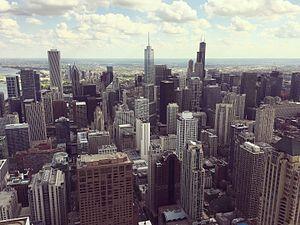
« Main Street America », ou « Grande Rue américaine », est une expression qui désigne l'espace transfrontalier mégalopolitain qui s'étend des rives occidentales du lac Michigan aux États-Unis jusqu'à l'estuaire du Saint-Laurent au Canada.
Chicago /ʃi.ka.ɡo/ est la troisième ville des États-Unis par sa population et est située dans le Nord-Est de l'État de l'Illinois. C'est la plus grande ville de la région du Midwest, dont elle forme le principal centre économique et culturel. Chicago se trouve sur la rive sud-ouest du lac Michigan, un des cinq Grands Lacs d'Amérique du Nord. Les rivières Chicago et Calumet traversent la ville.
Le Midwest rap, ou hip-hop Midwest, est un genre musical issu du hip-hop originaire de la région du Midwest, aux États-Unis. Le genre se popularise initialement au milieu des années 1990 grâce à des rappeurs extrêmement rapides connus sous le nom de « choppers » comme Bone Thugs-n-Harmony, Twista, Tech N9ne, Atmosphere, et Eminem.